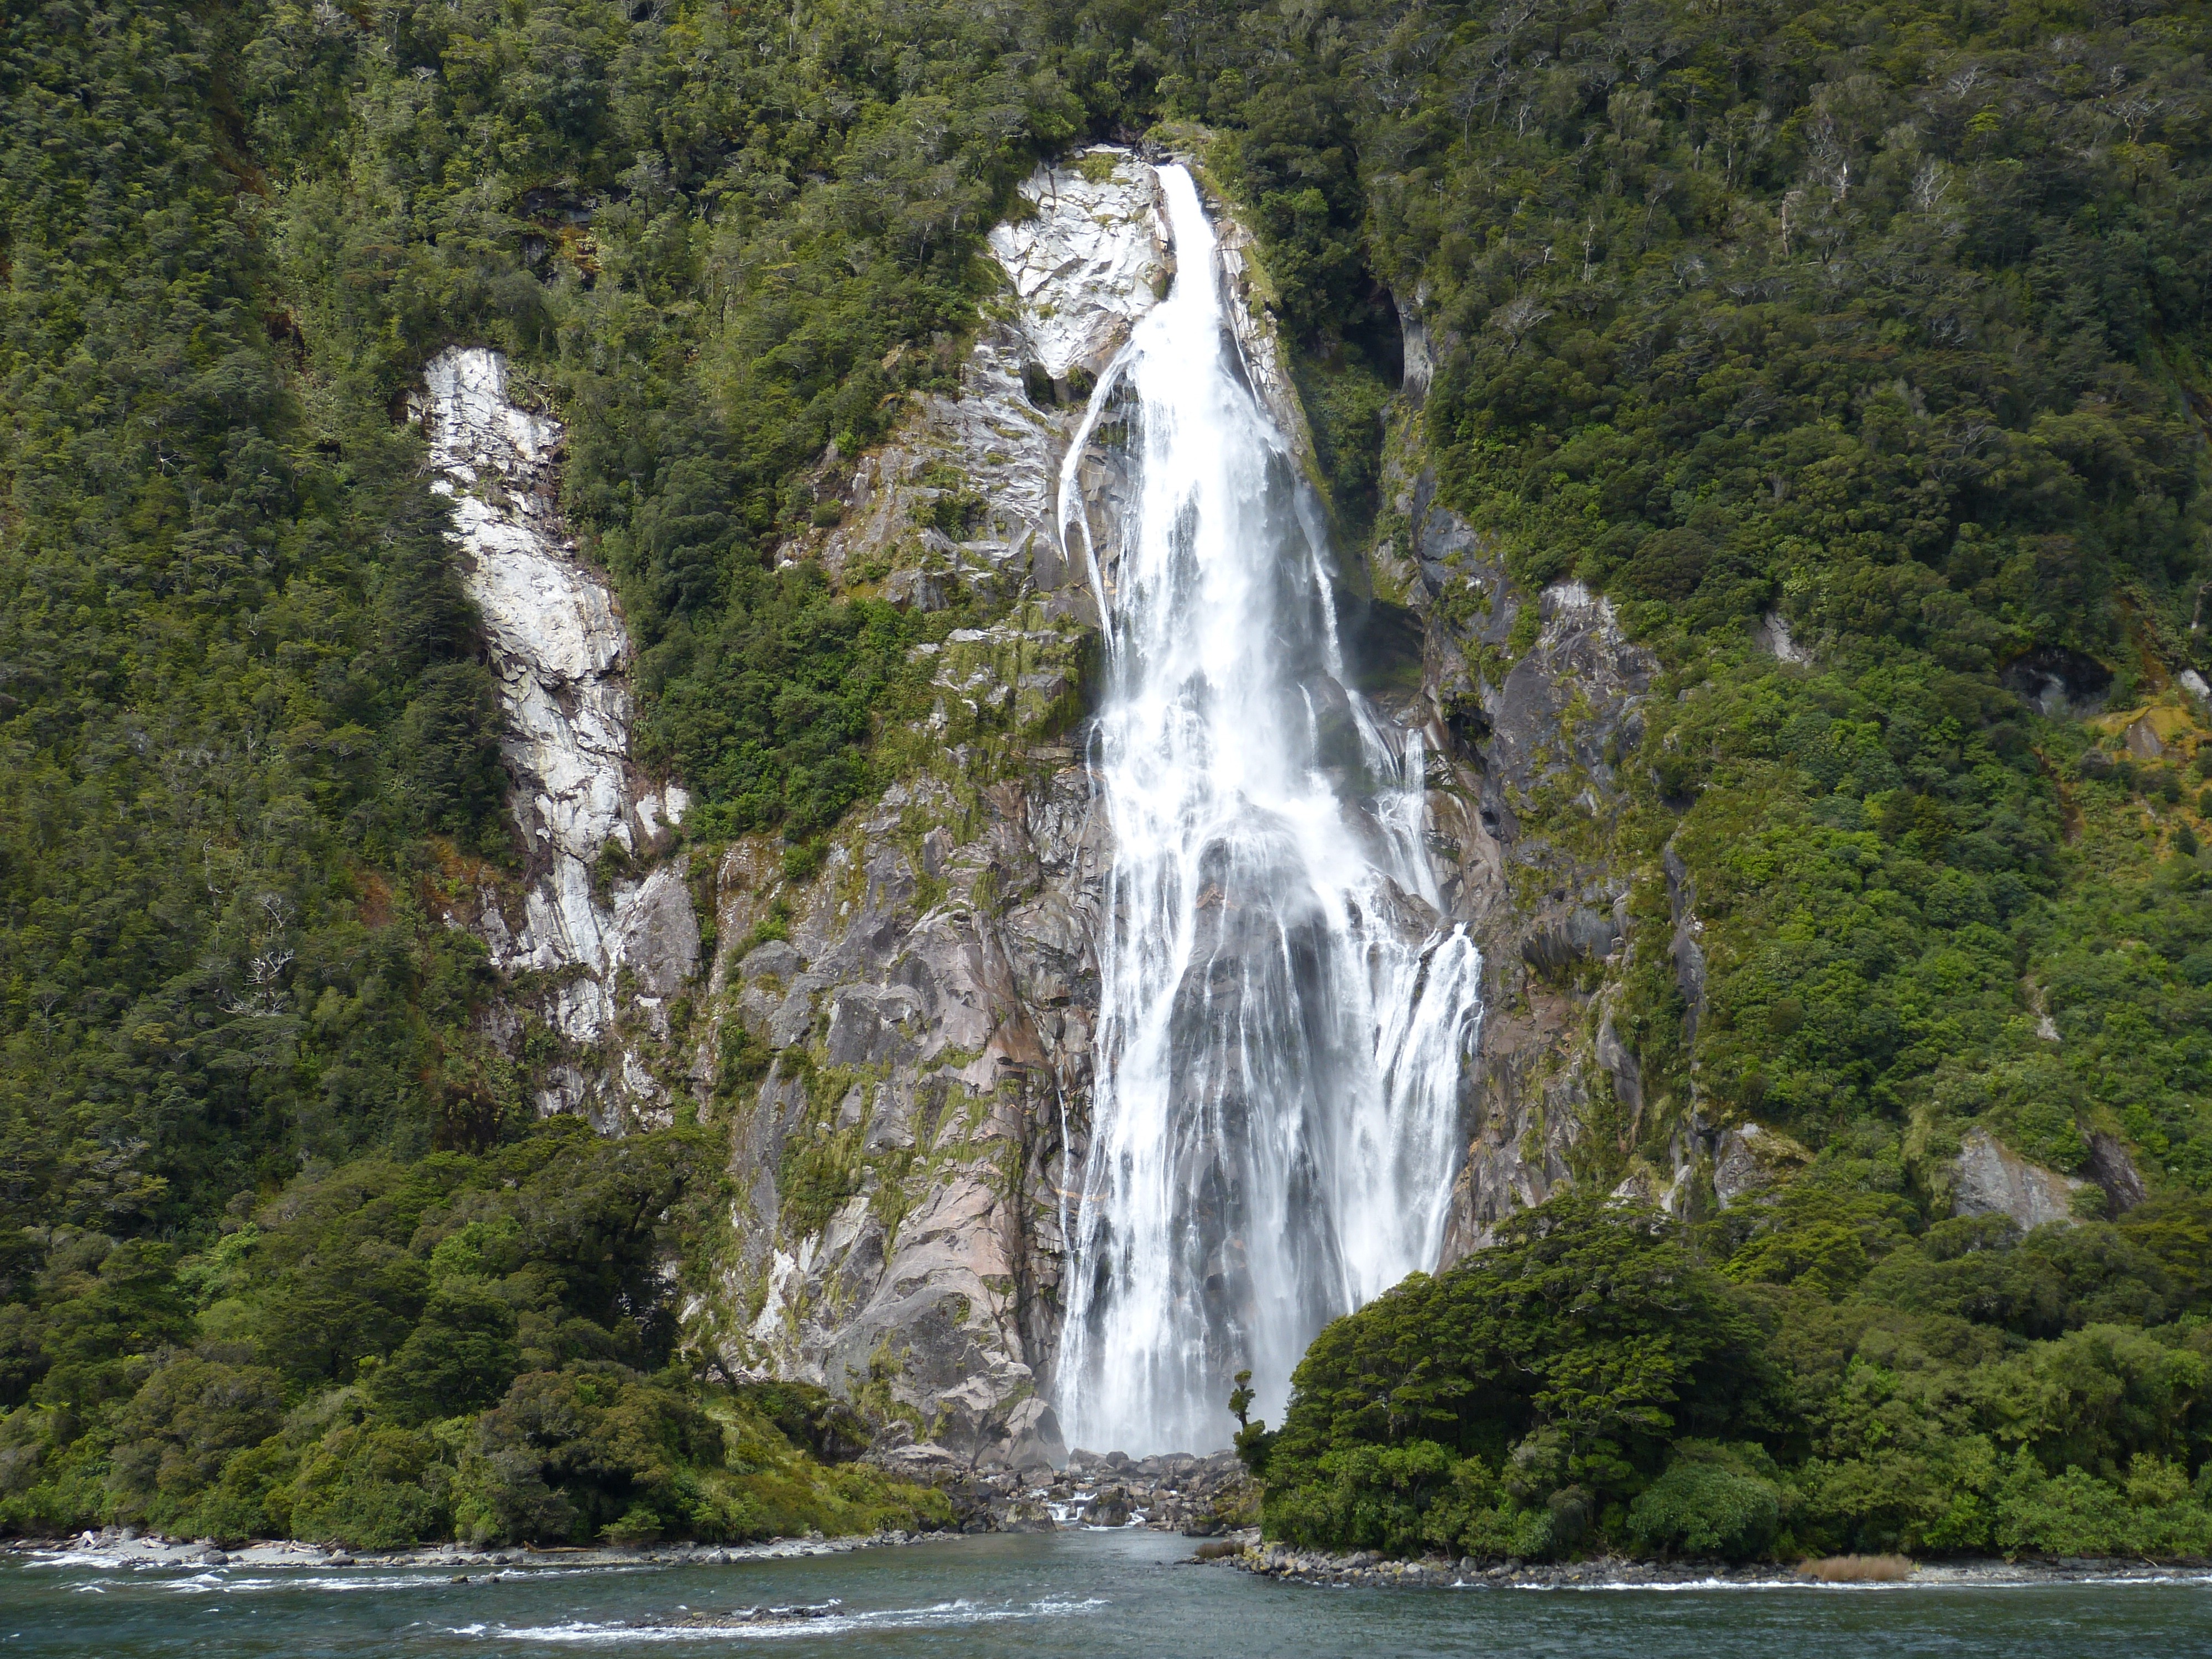
landscape, sea, water, nature, waterfall, fjord, steep, body of water, new zealand, wasserfall, waters, water feature, murmur, milford sound